Robertsfors Municipality

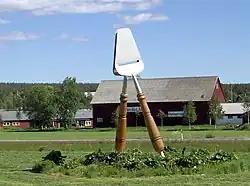
The world's largest cheese slicer in Ånäset.

There are three localities (or urban areas) in Robertsfors Municipality: